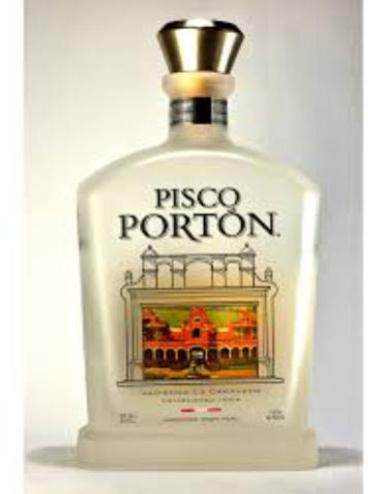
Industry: Food